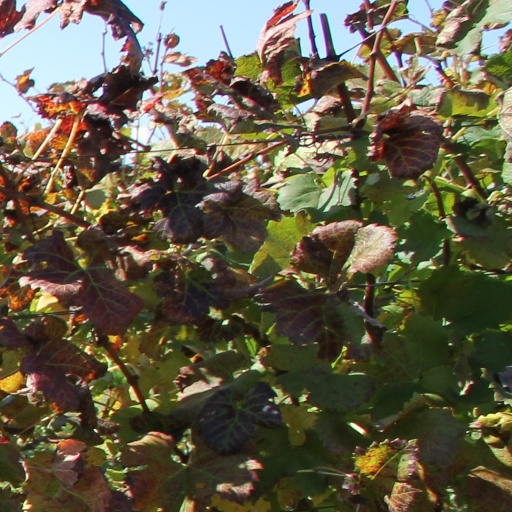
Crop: grape